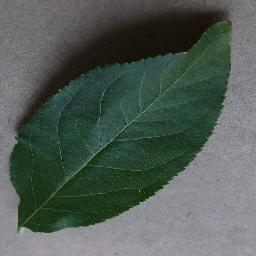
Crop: apple
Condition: healthy